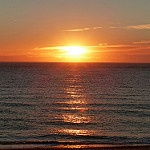
Label: sea